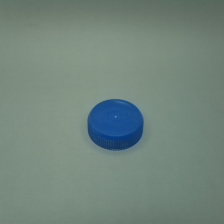
Color: blue
Cap type: standard cap